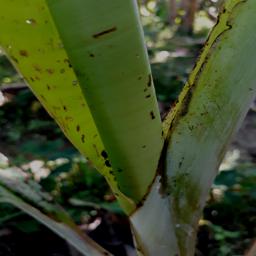
Label: BANANA APHIDS